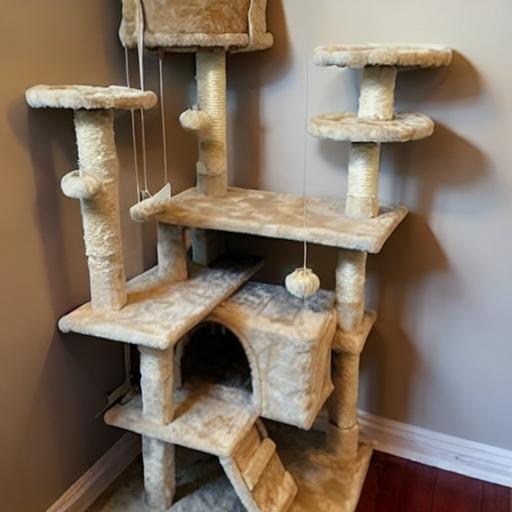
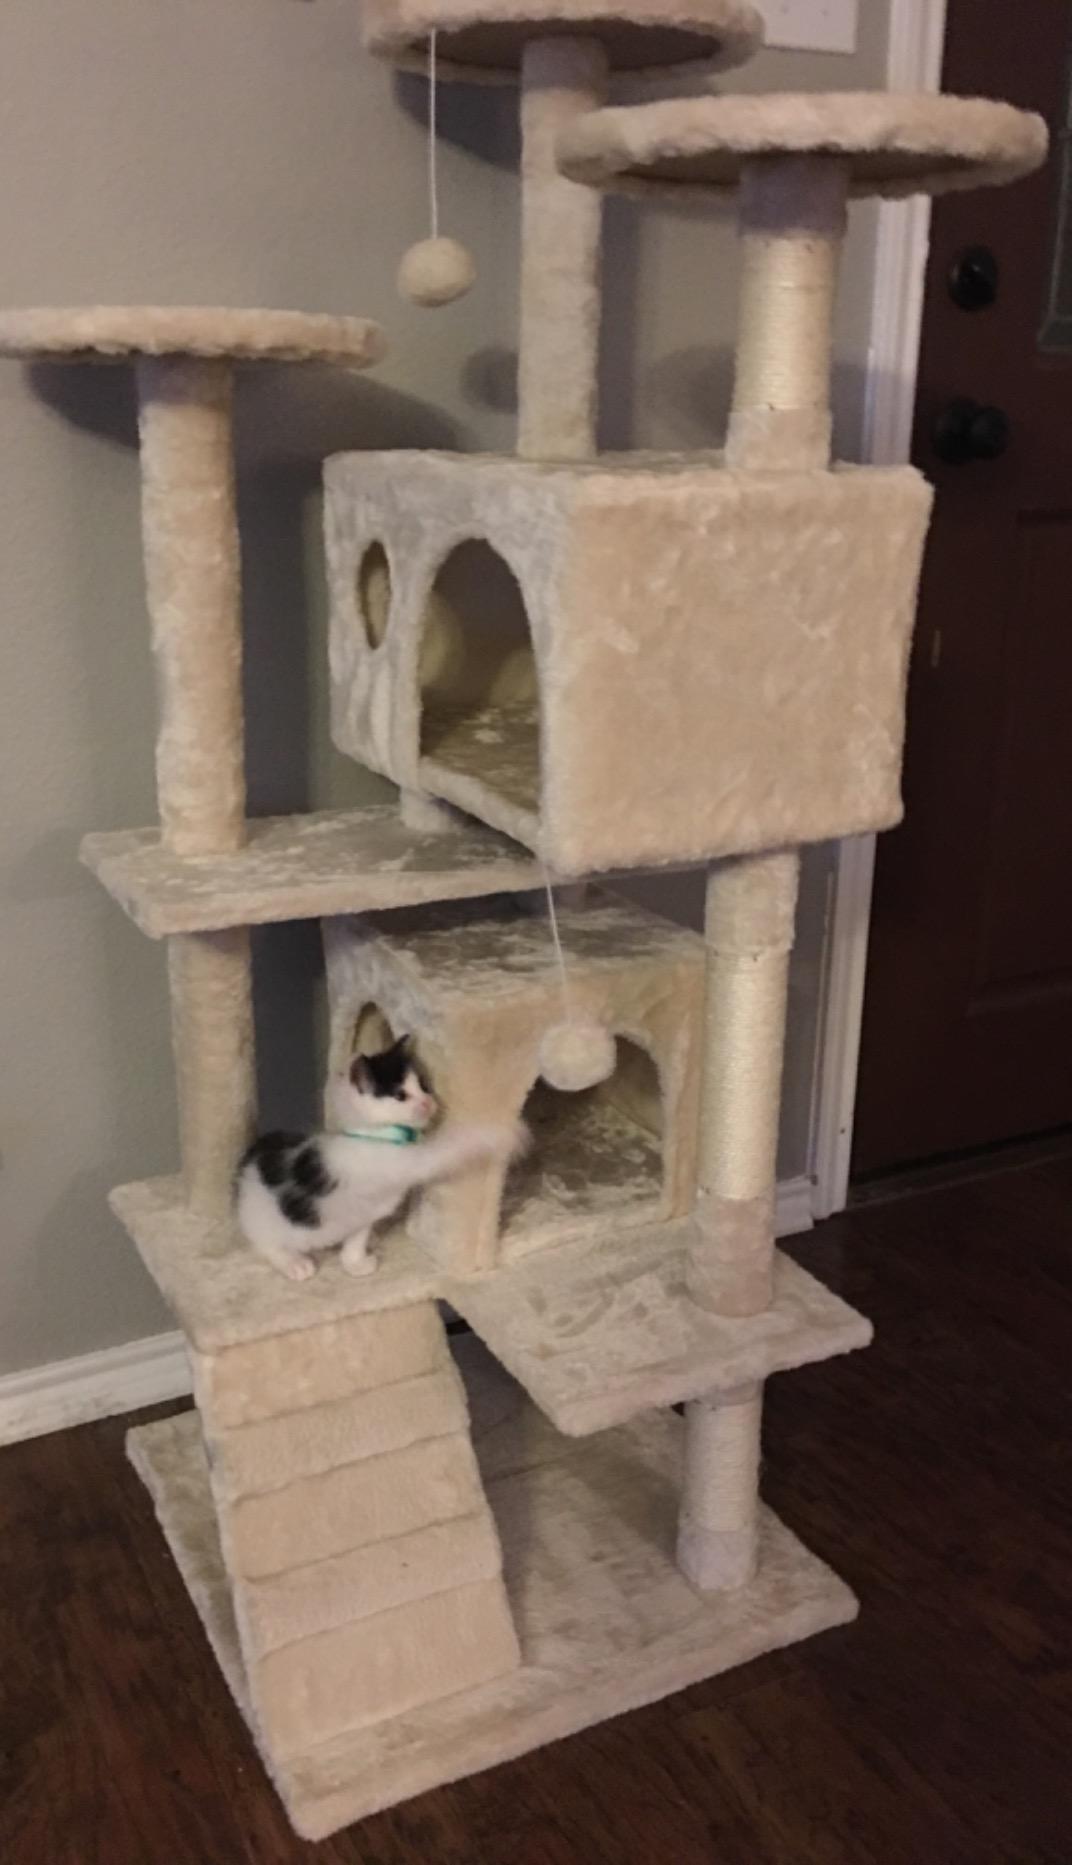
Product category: items_cat tree
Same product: no